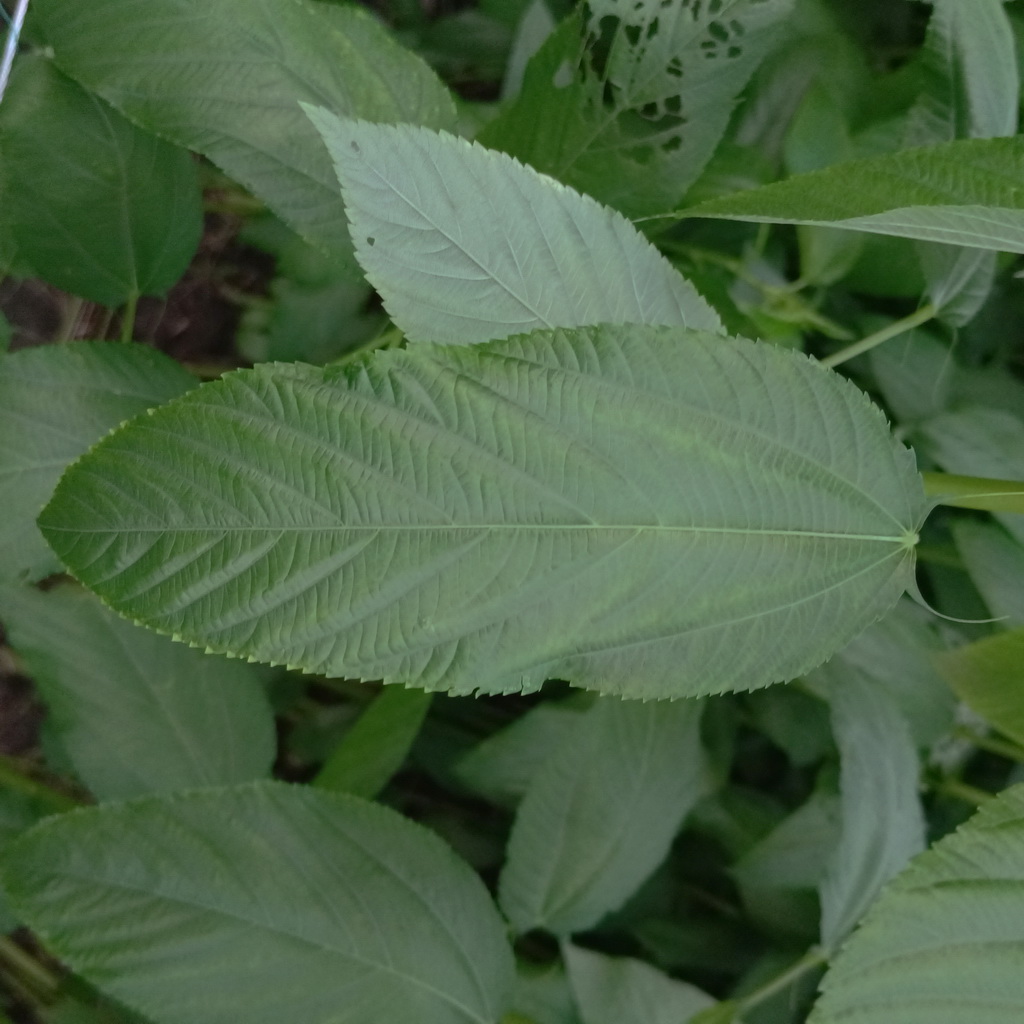
Label: Fresh